Mickey Scott

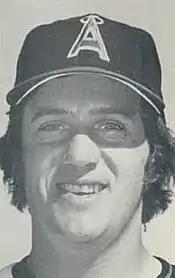
Scott with the California Angels

Ralph Robert Scott (July 25, 1947 – October 30, 2011) was a left-handed specialist pitcher in North American Major League Baseball (MLB) who played in portions of five seasons with the Baltimore Orioles, Montreal Expos and California Angels from 1972 to 1977. He was born in Weimar, Soviet occupation zone of Germany.